Elan Closs Stephens

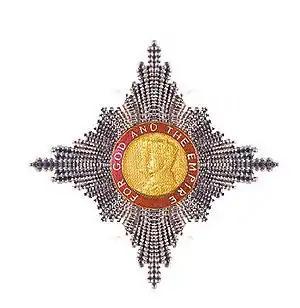
DBE insignia

Appointed a Commander of the Order of the British Empire (CBE) in 2001 "for services to broadcasting and the Welsh Language", Stephens was promoted to DBE in the 2019 Birthday Honours.